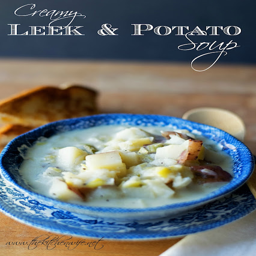
the finished soup , in a bowl , grilled cheese behind , and the title above .